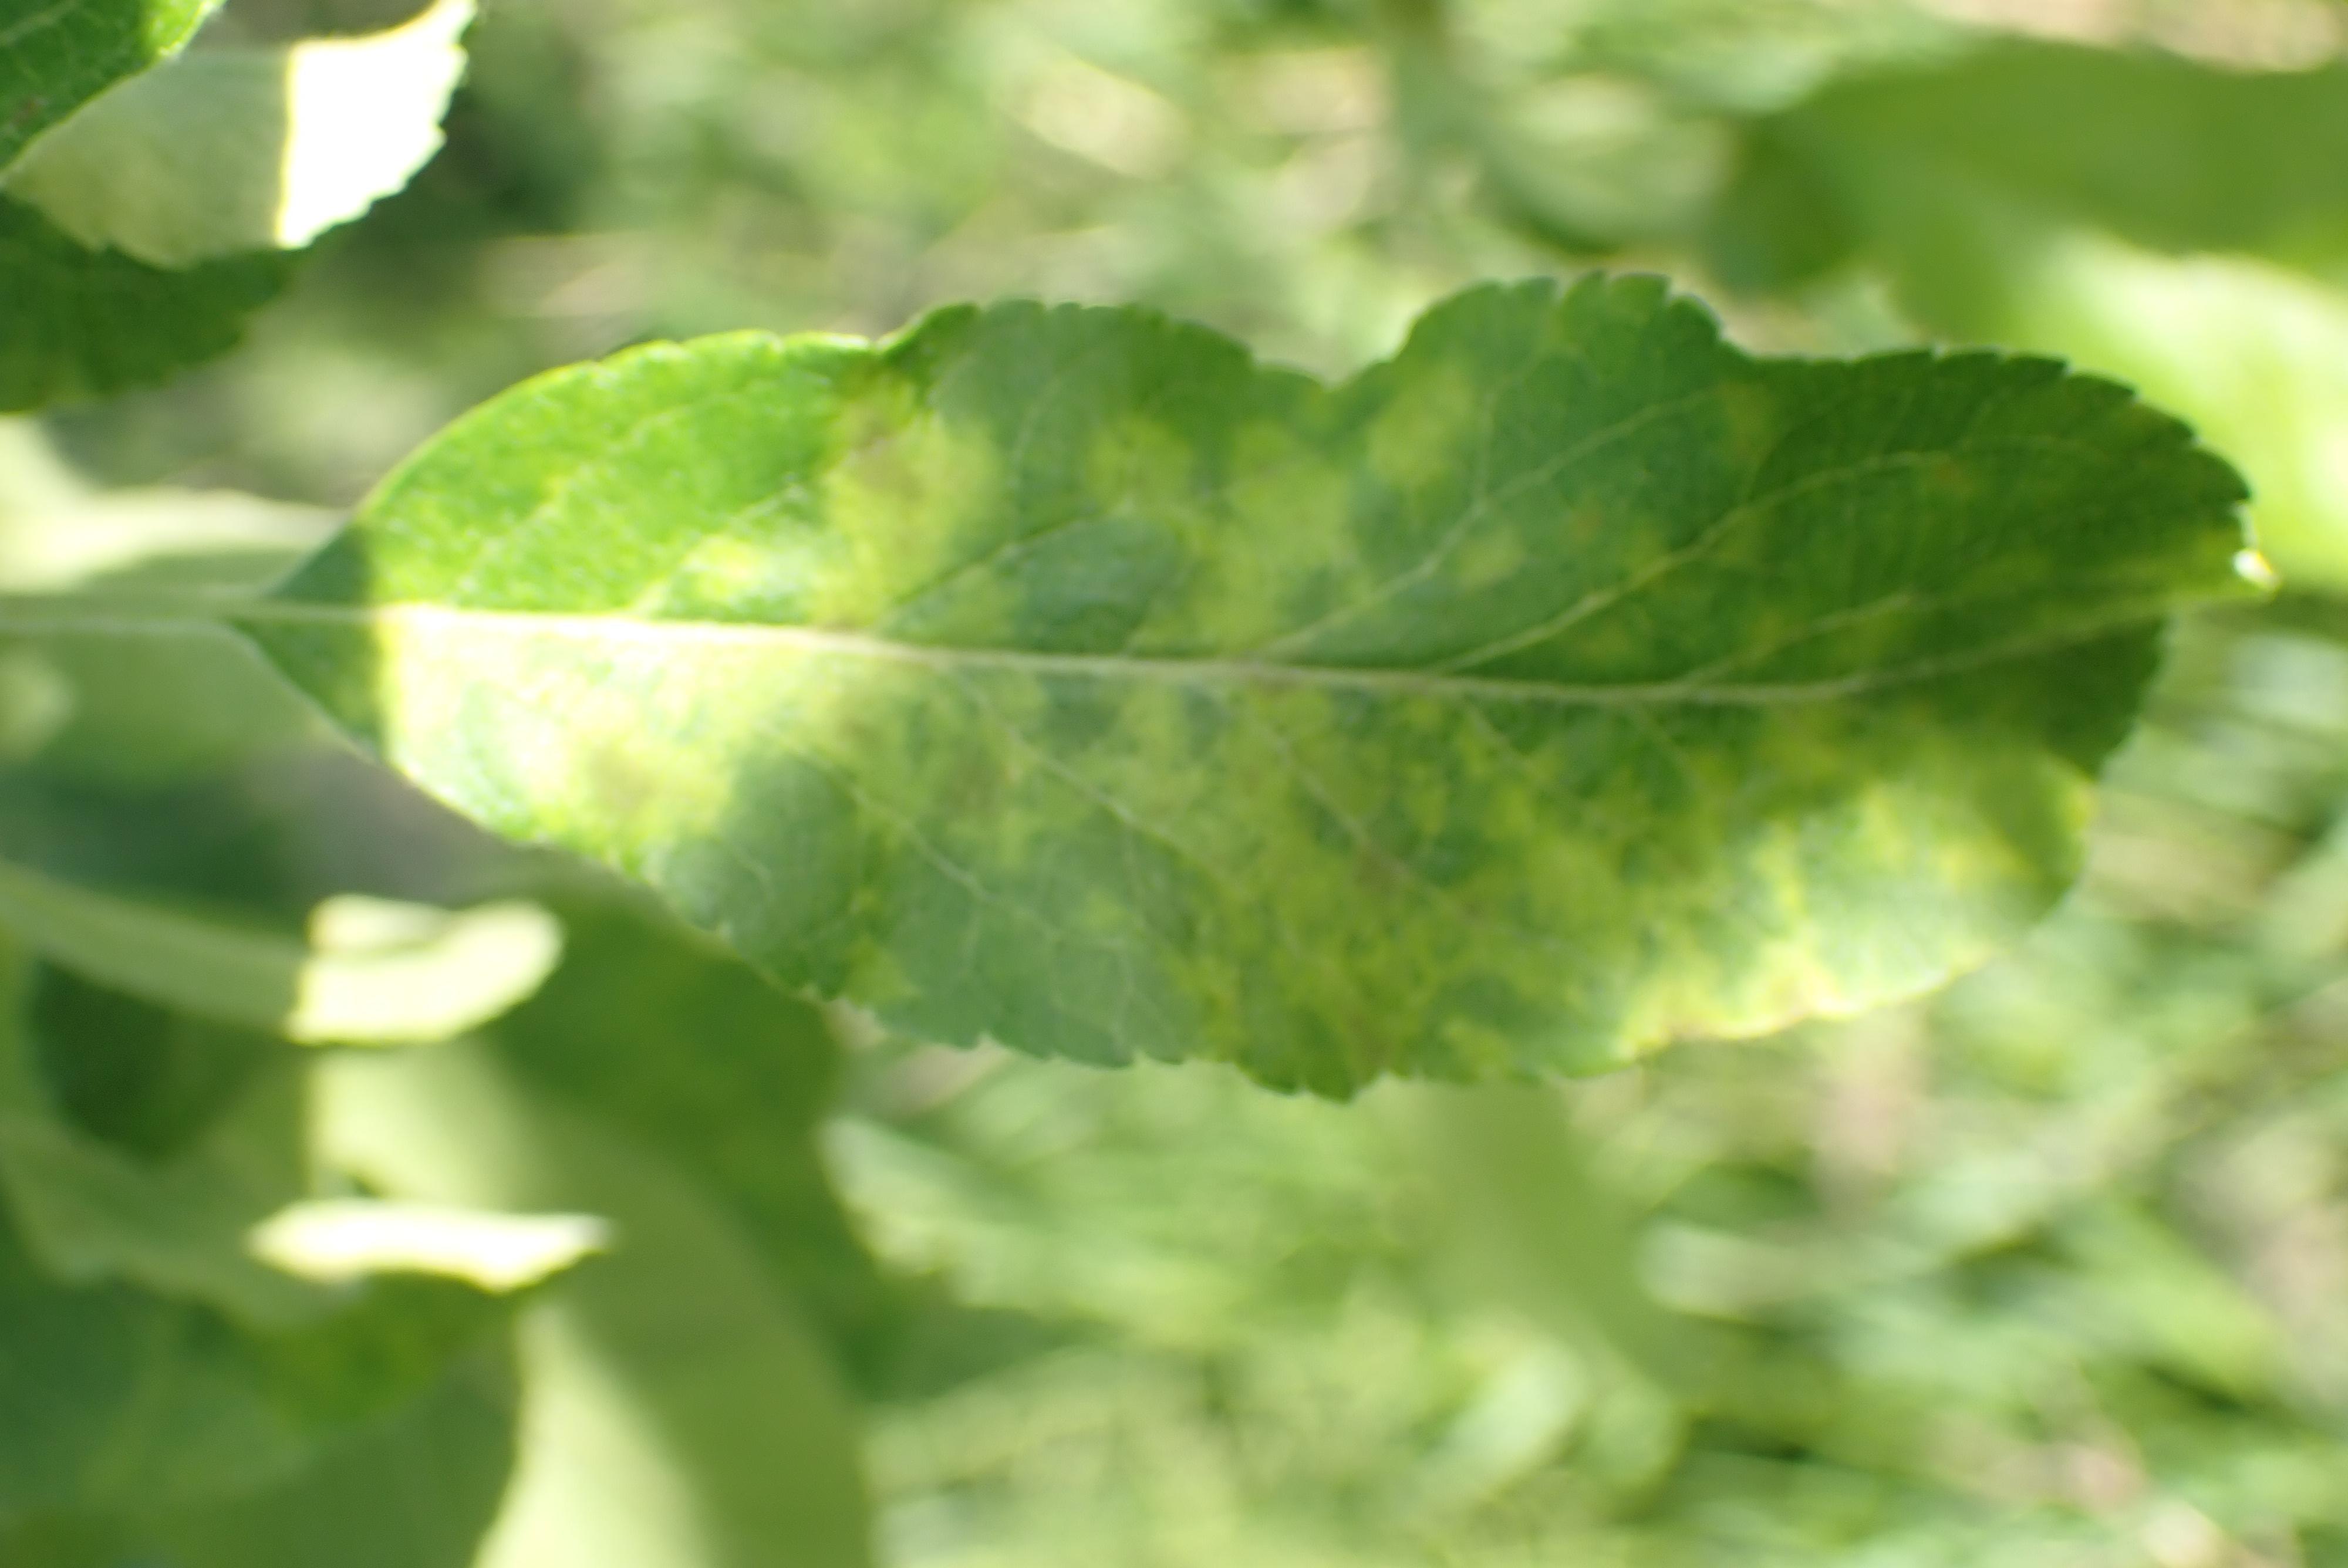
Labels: scab